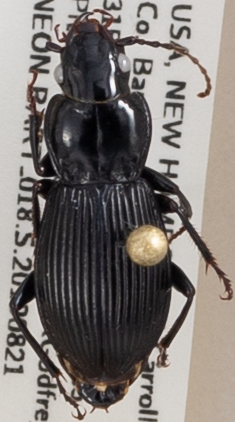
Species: Pterostichus coracinus
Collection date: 2019-08-21
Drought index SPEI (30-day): -0.554
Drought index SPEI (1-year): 0.9
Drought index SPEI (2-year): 0.71